Kunjali Marakkar

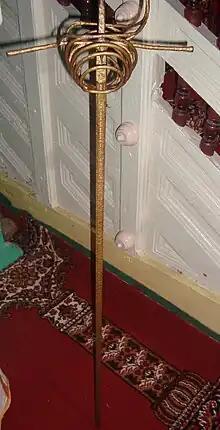
The sword used by the last Kunjali Marakkar at the mosque at Kottakkal, Vatakara

Kutty Ahmed Ali was an Admiral of Zamorin he played a significant role in resisting the Portuguese expansion. In 1524 Zamorin Kingdom helped the Ceylonese king in his campaign to expel the Portuguese from Ceylon and reduced the Colombo Fort with the help of Zamorin navy under the command of Ahmed Ali. In 1525 Portuguese established a fortress in Calicut a fleet of Zamorin ships under the command of Kutty Ahmed Ali bombarded the fort. later that year entered the port of Cochin setting fire to number of Portuguese vessels and returned safely to Calicut. In 1529 Zamorin navy defeated Portuguese navy in the battle of chetwai river.